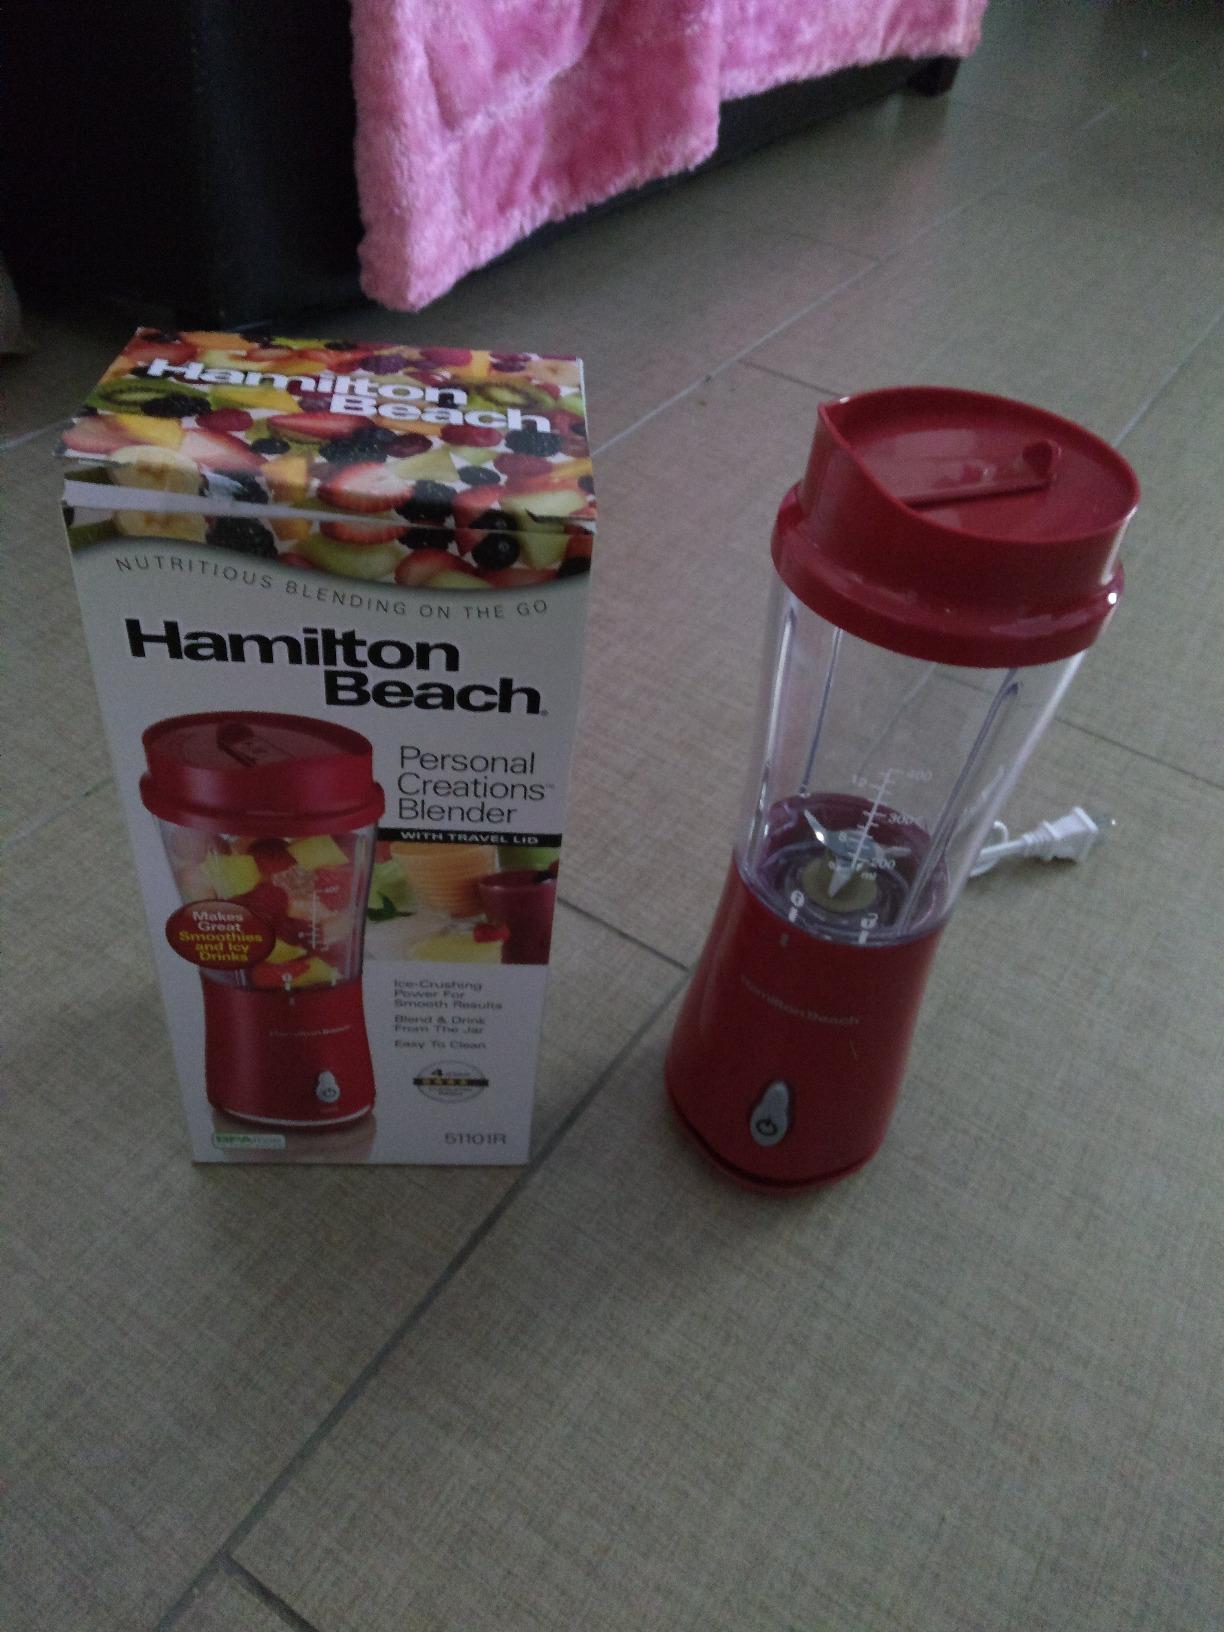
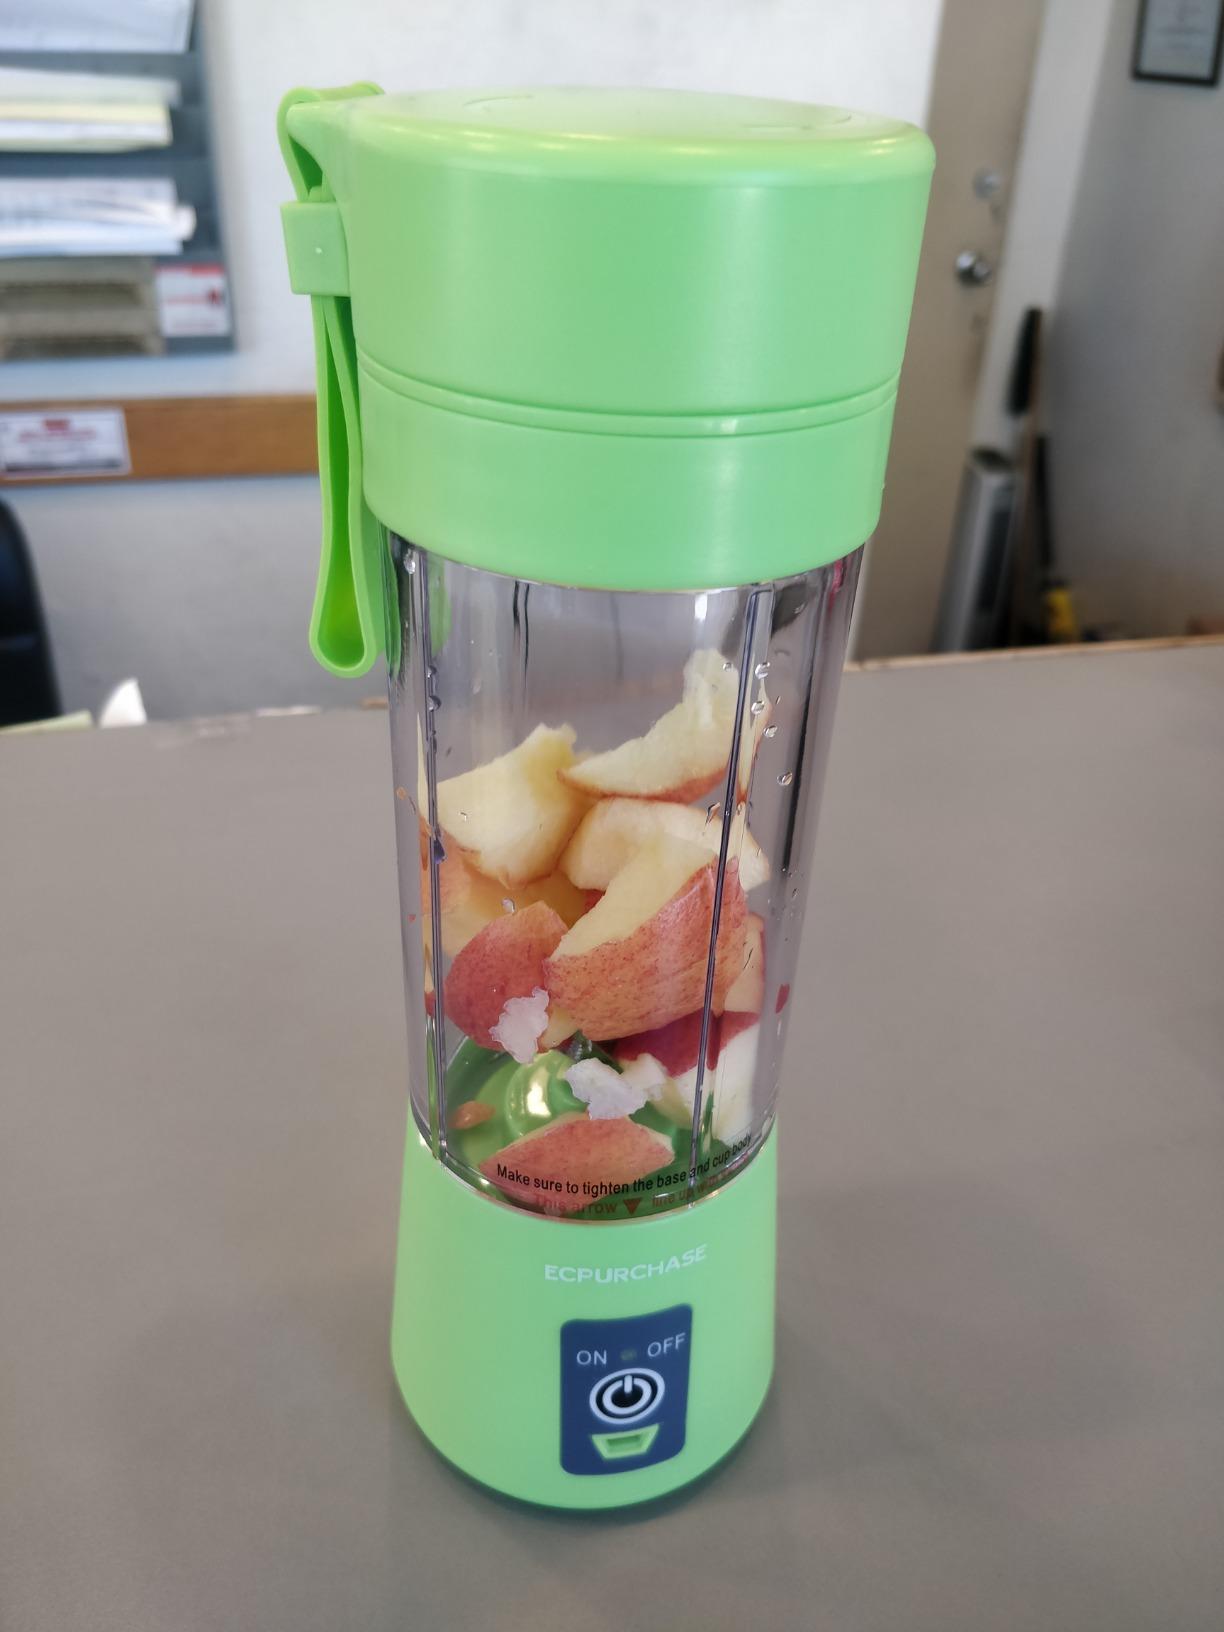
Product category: items_blender
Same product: no